Schalk Burger

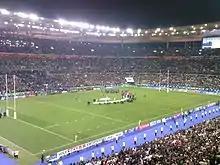
2007 World Cup Final

Burger was selected for the 2010 Tri Nations series as part of the South African squad to play six matches. The first game was against New Zealand on 10 July 2010 in Auckland. He started that match at blindside Flanker. South Africa lost that match 32–12. But in the second game against New Zealand which South Africa lost 31–17 Burger scored a try. He scored his second and final try of the tournament against New Zealand.